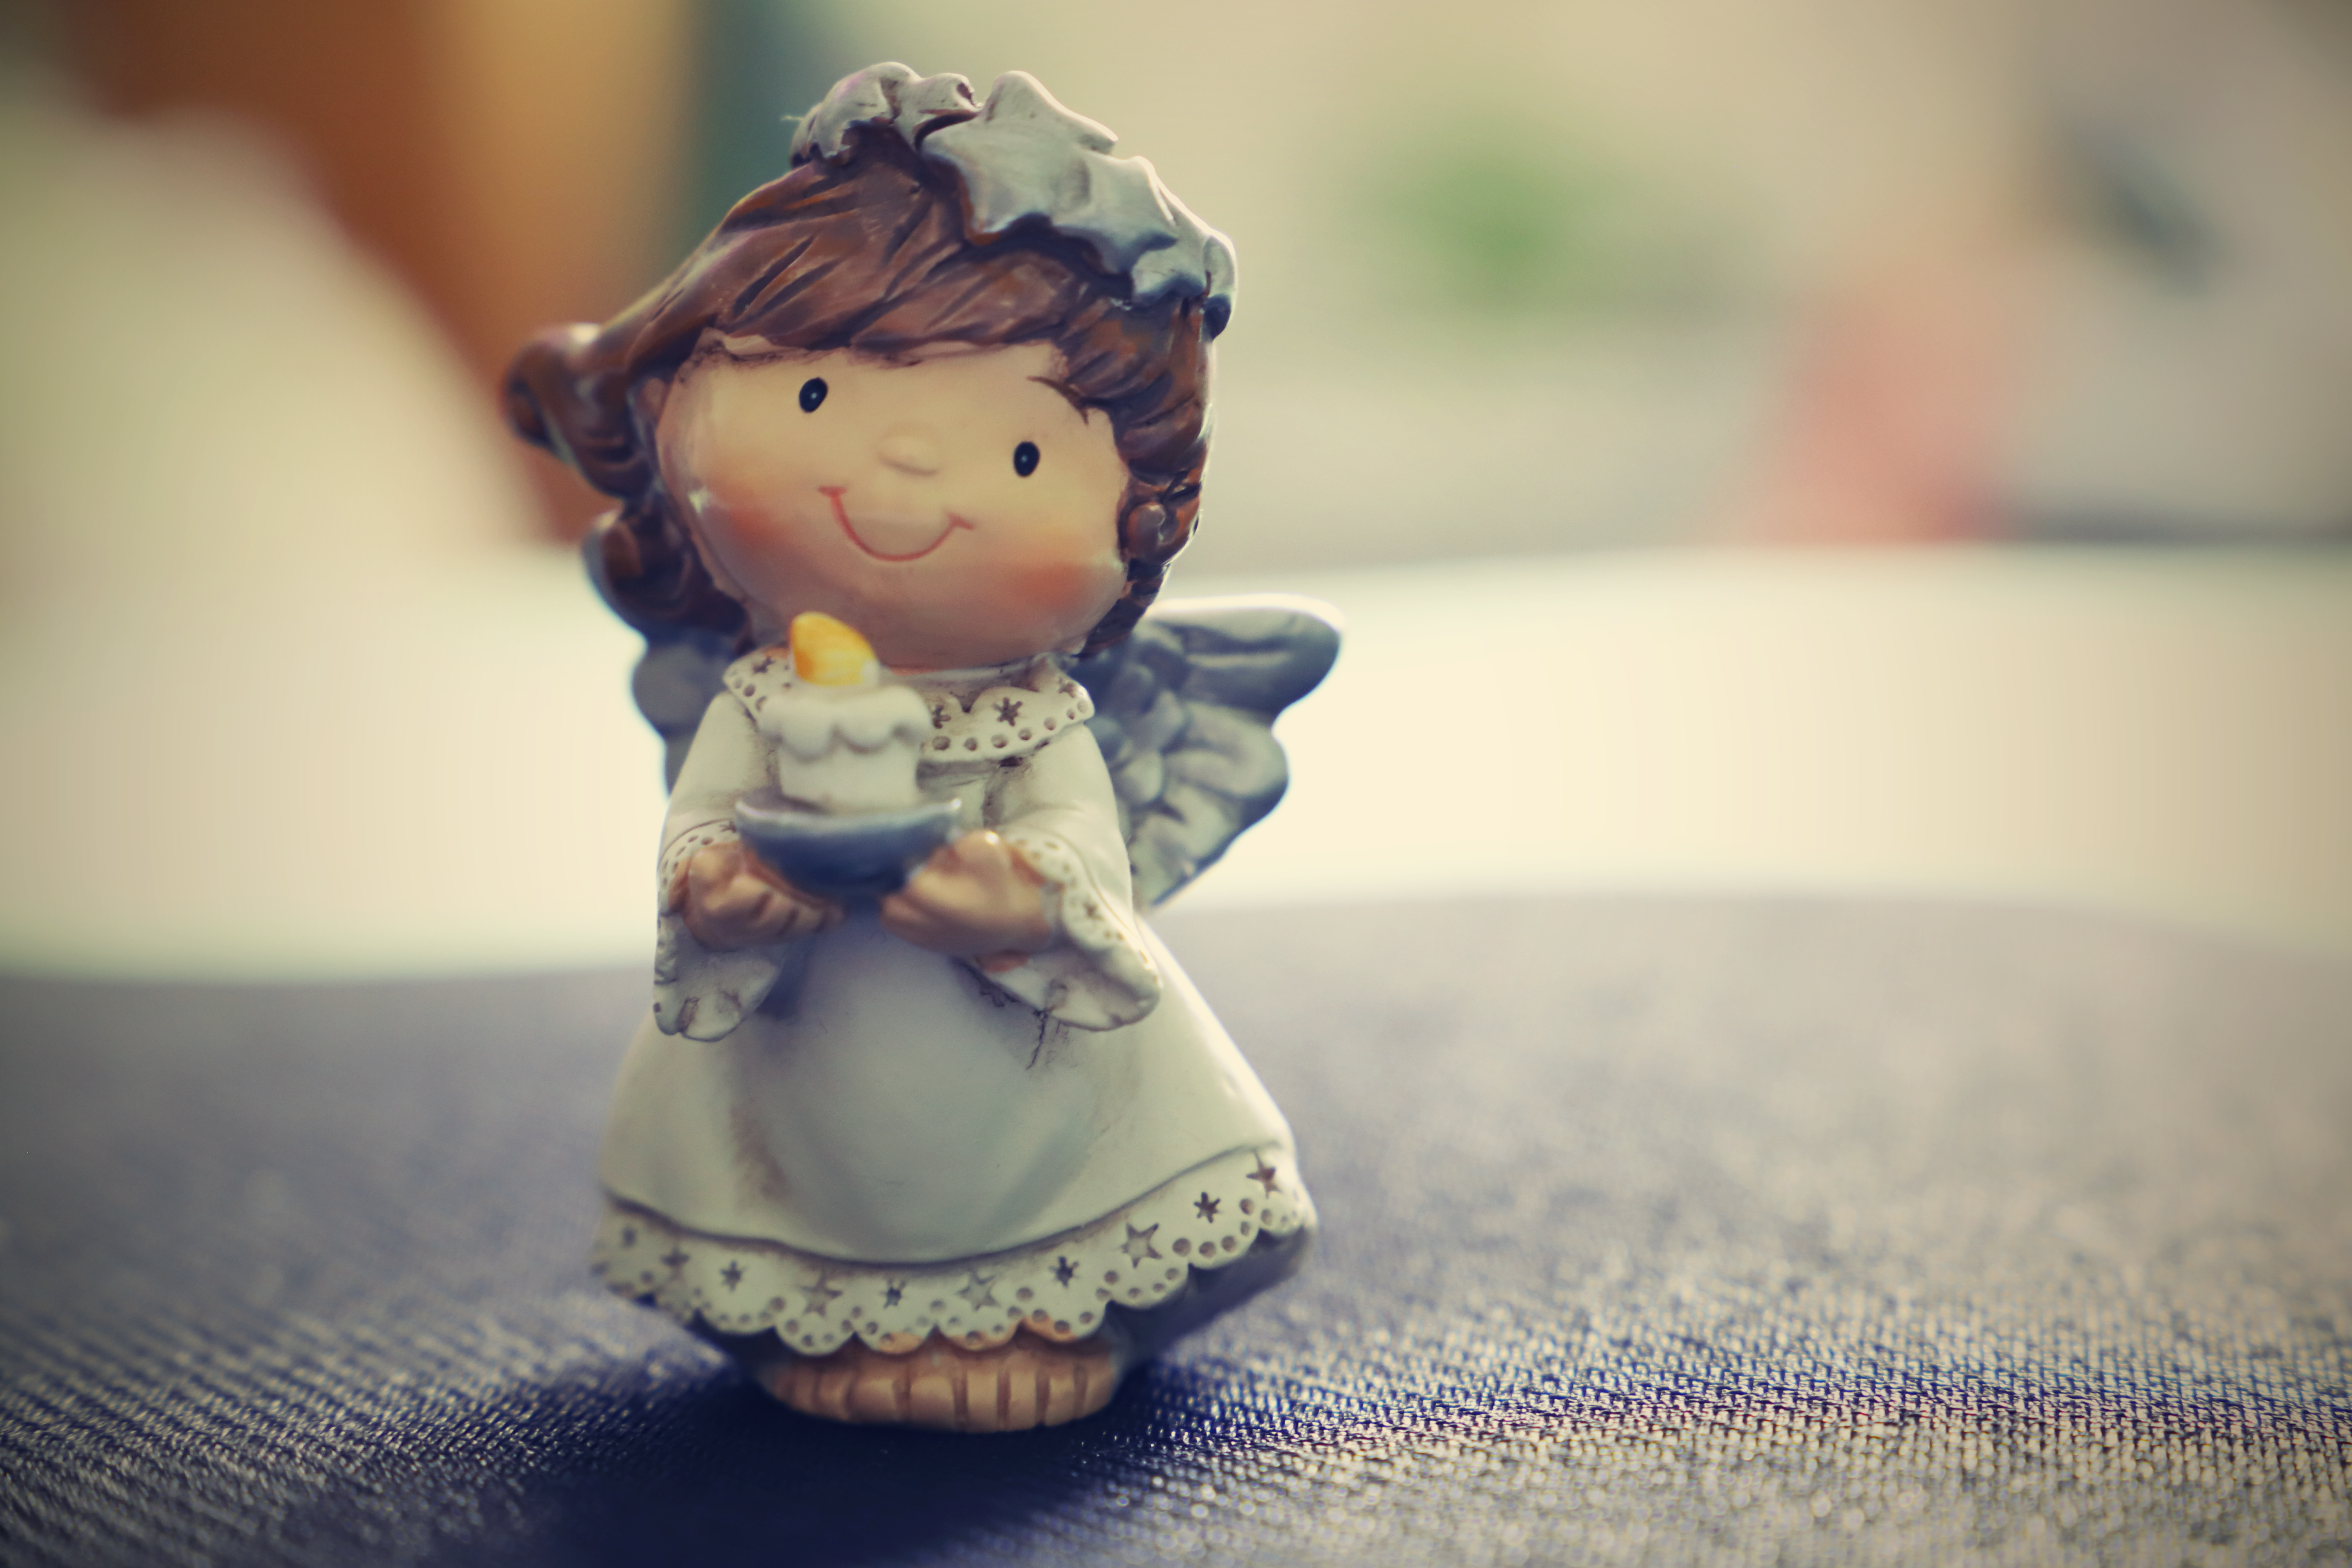
canon, head, toy, doll, dress, happy, art, smile, close up, event, plant, collectable, wood, fashion design, sweetness, fashion accessory, figurine, macro photography, jewellery, fictional character, action figure, still life photography